Dar Al Quran

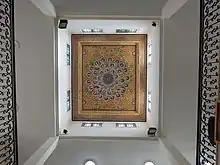
Hall of the Dar

Initially, it belonged to one of Sfax's famous poets and scientists, Ibrahim Kharrat (1738-1836), who later donated it and turned it into a mausoleum to teach quran.